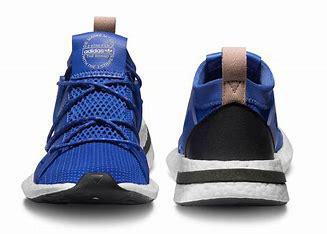
Brand: Adidas
Model: Arkyn